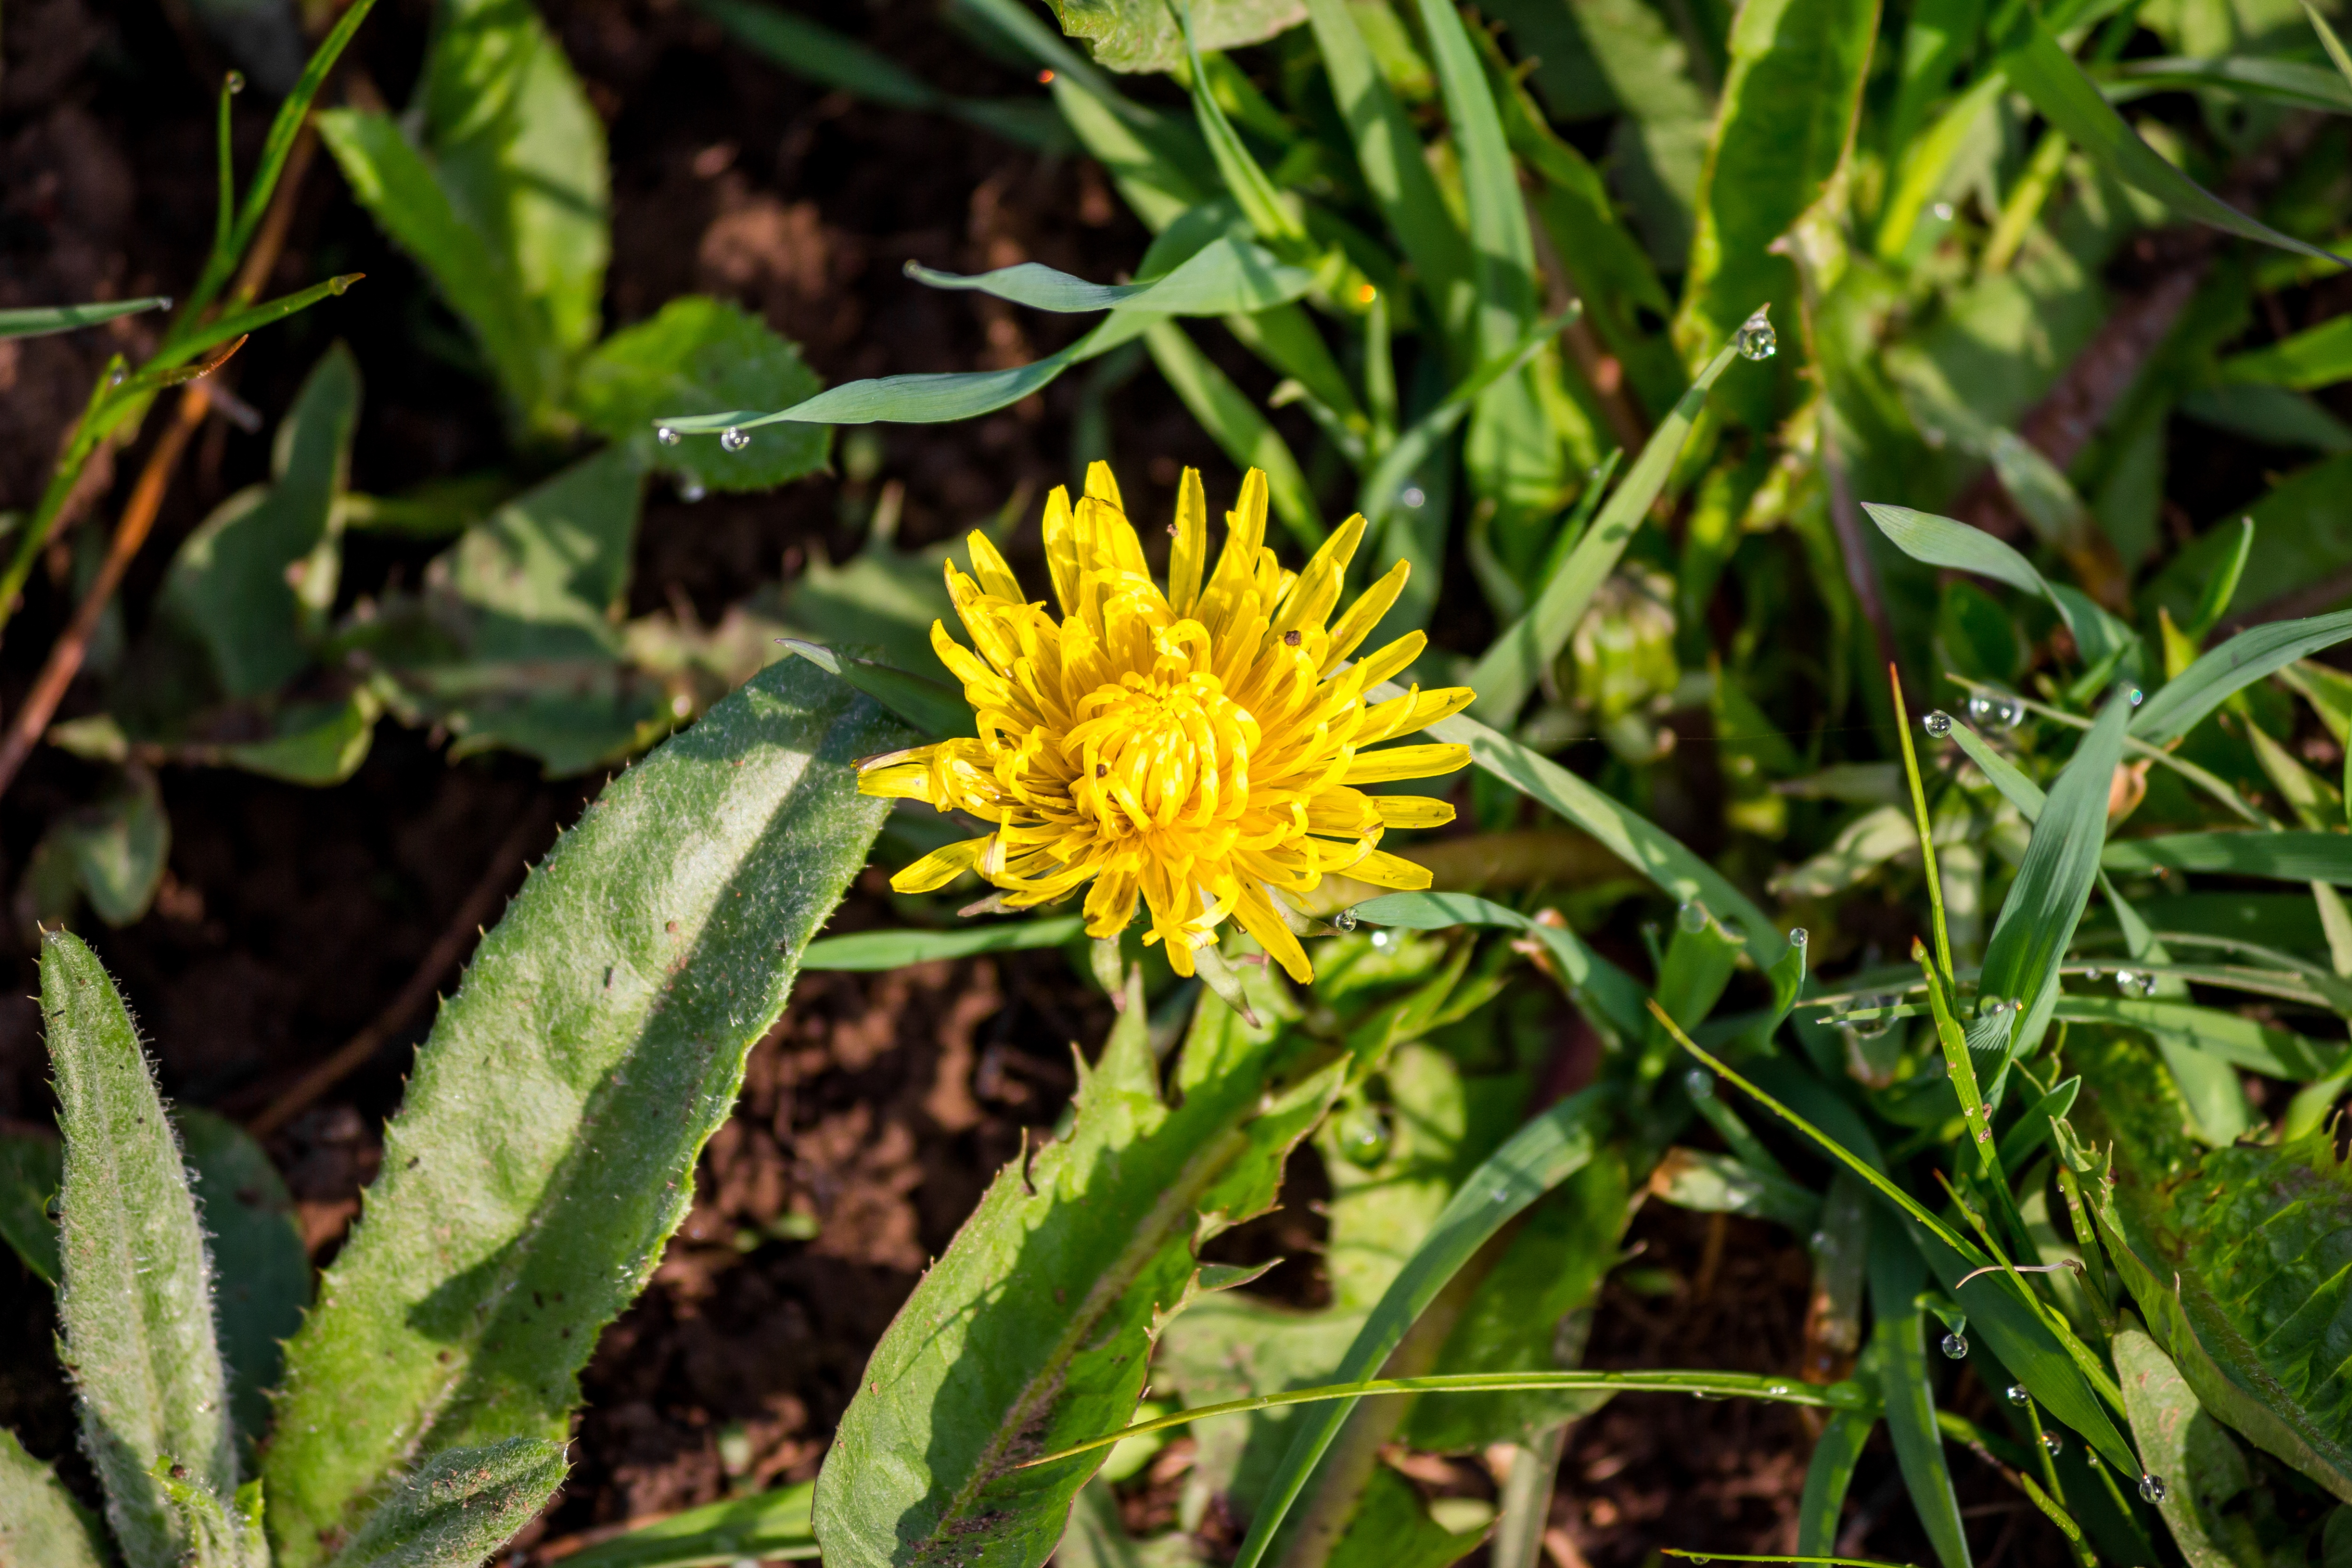
dandelion, plant, yellow, green, flower, blooming, may, spring, wild, common, nature, dew, inflorescence, grass, field, day, outdoor, nobody, leaf, petal, terrestrial plant, herbaceous plant, groundcover, flowering plant, Crepis paludosa, Forb, annual plant, subshrub, daisy family, sow thistles, wildflower, perennial plant, plant stem, herb, sedge family, shrub, flatweed, hypericaceae, asterales, cinquefoil